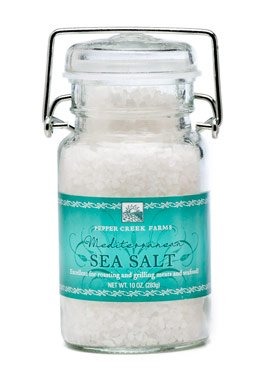
Item Name: Pepper Creek Farms 9B Mediterranean Sea Salt - Pack of 6
Bullet Point 1: Width - 3 in. Round.
Bullet Point 2: Height - 5 in.
Bullet Point 3: Item Weight - 9.4 oz.
Bullet Point 4: Pack of 6.
Bullet Point 5: Quality product.
Product Description: Our Mediterranean Sea Salt is harvested off the coast of France in the same old time tradition for the last 150 years. This is a high quality salt with a satisfying crunch yet it dissolves quickly. It can be used in a salt mill and is excellent for roasting and grilling meats and seafood.IngredientsMediterranean Sea Salt.Specifications. Width - 3 in. Round.. Height - 5 in.. Item Weight - 9.4 oz.. Pack of 6.
Value: 9.4
Unit: Ounce

Price: 40.46